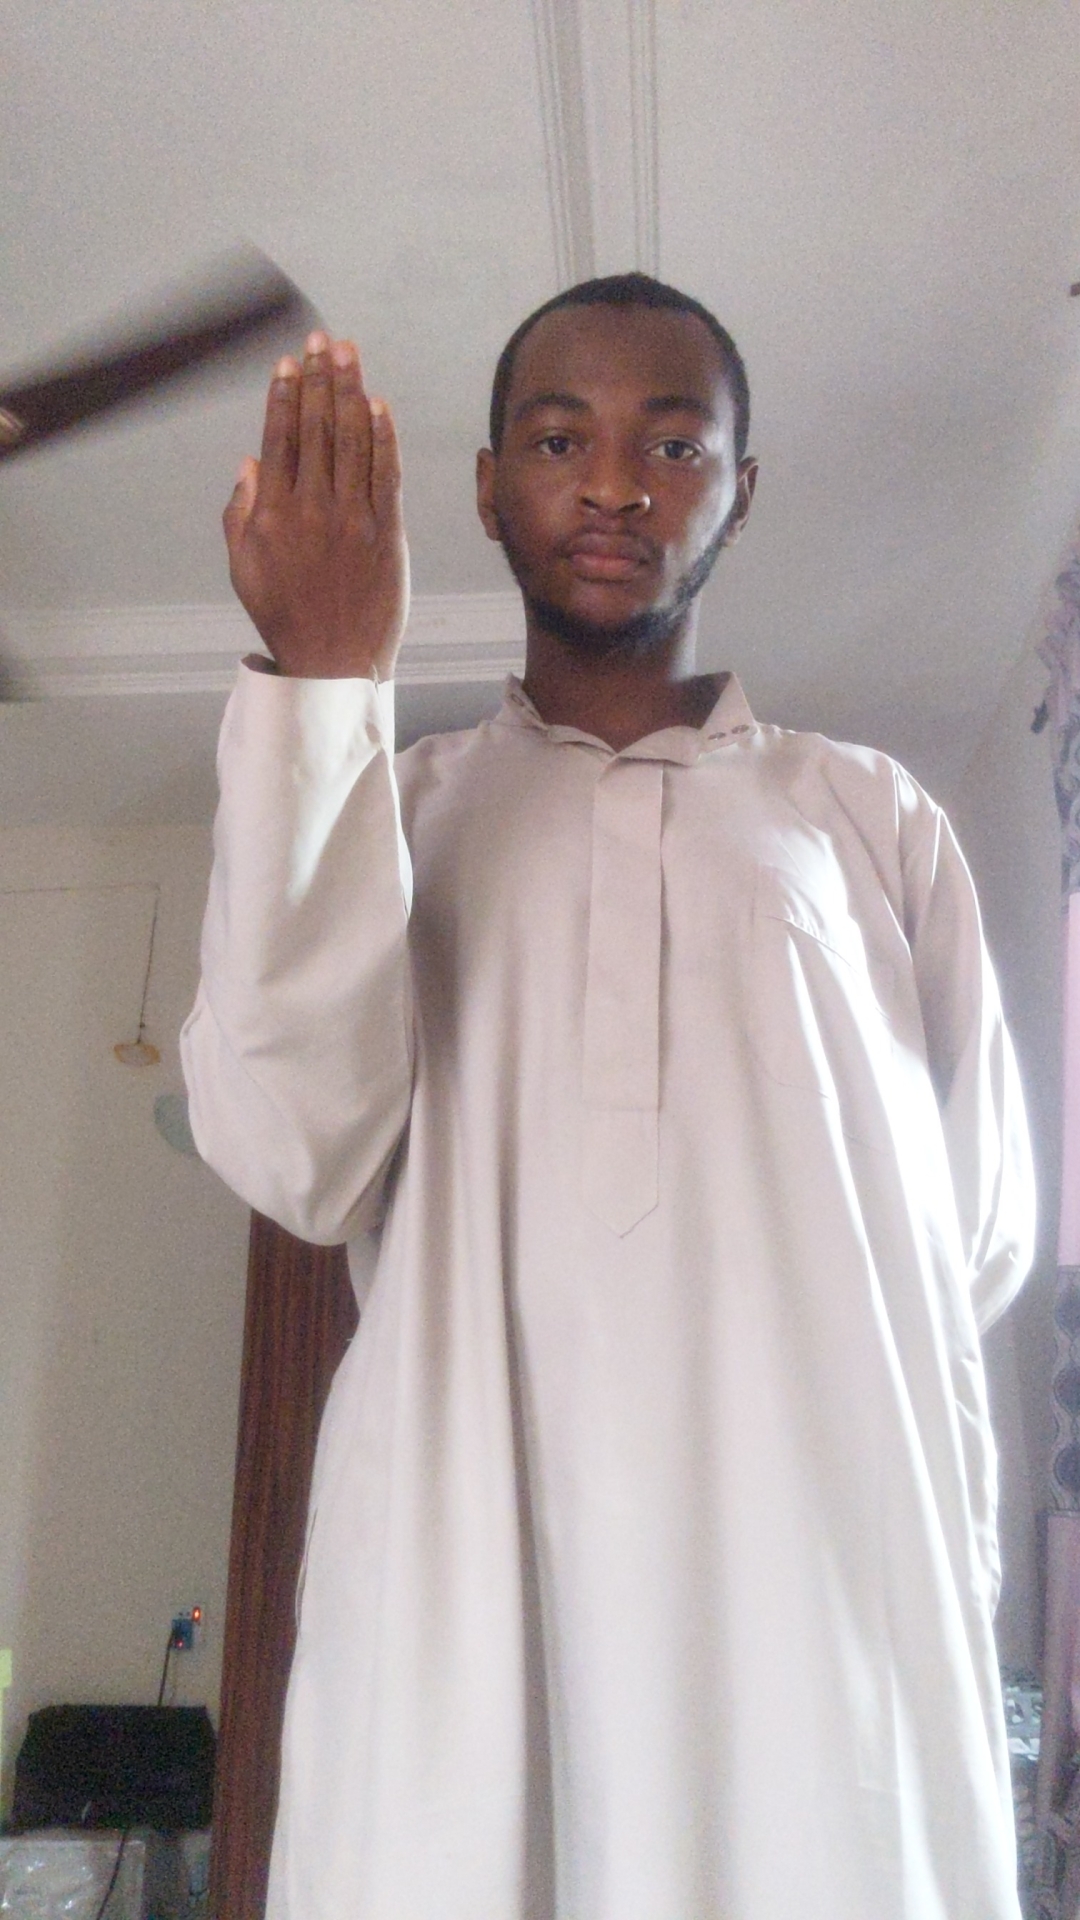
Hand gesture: stop_inverted